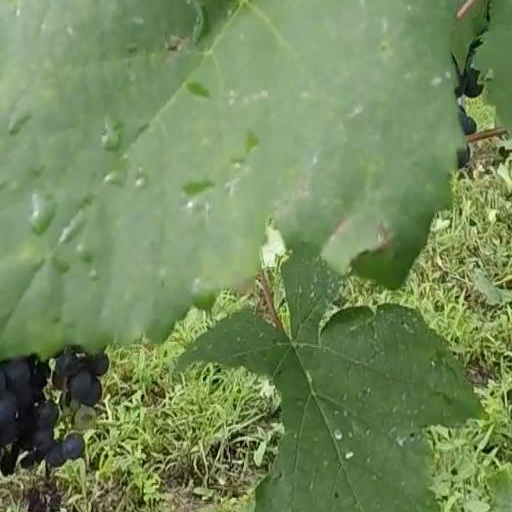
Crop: grape